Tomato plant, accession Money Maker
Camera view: tilt-top (135 deg); turntable rotation: 0 degrees
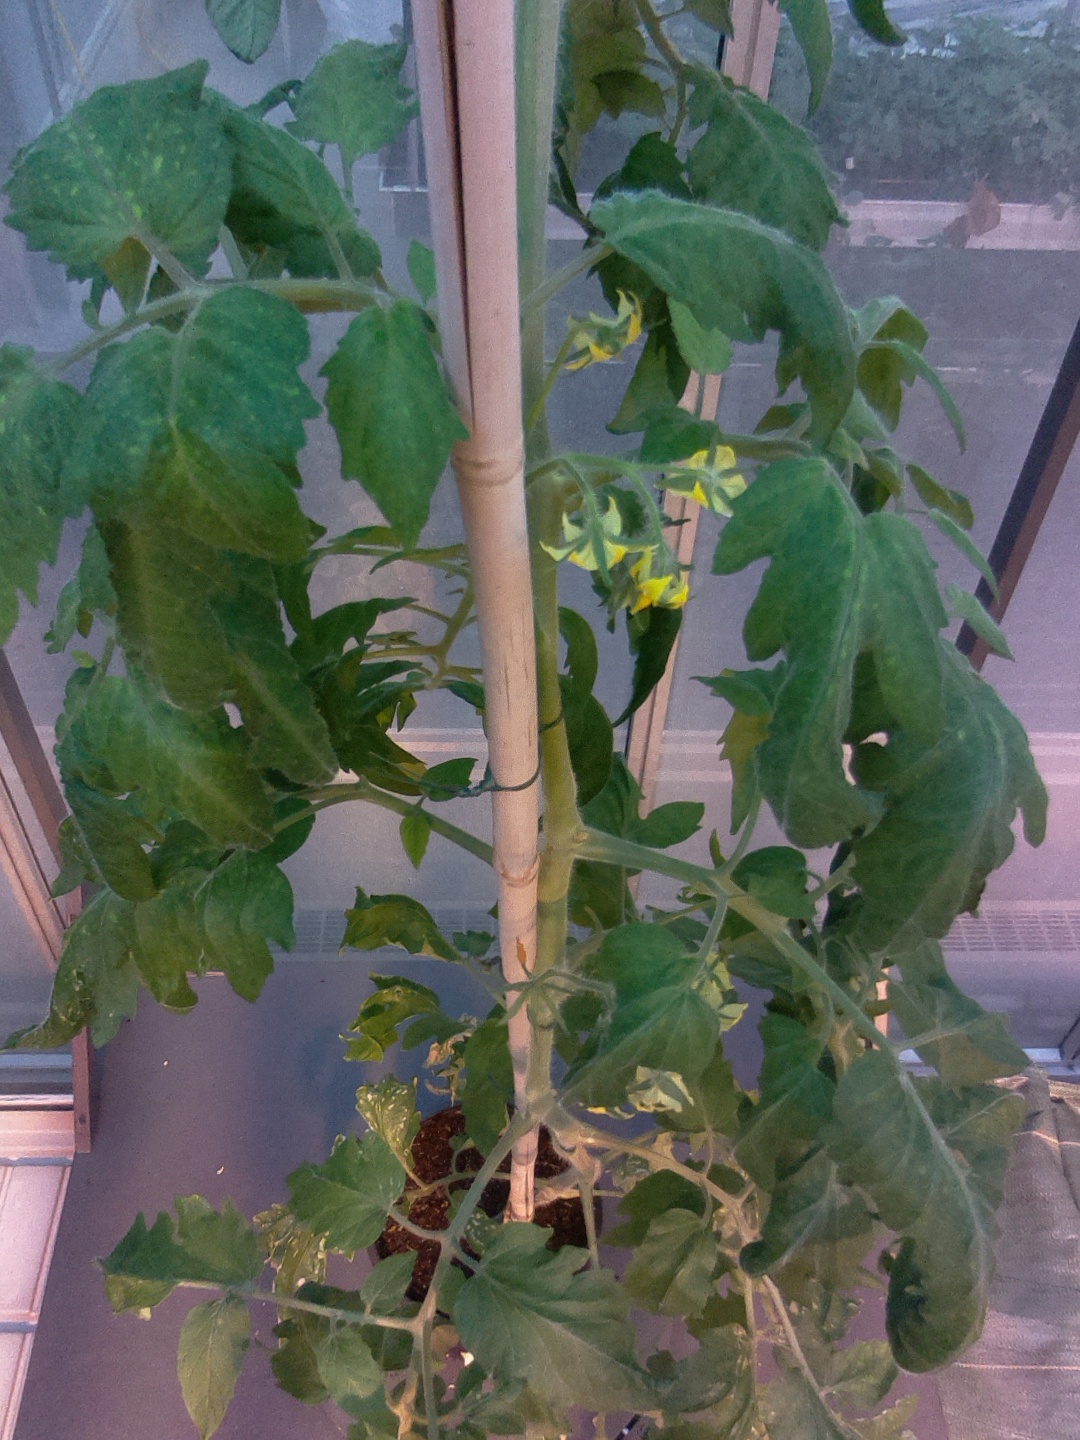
BBCH growth stage 70: Fruits at the main stem or branches visibles